Iron Lung (band)

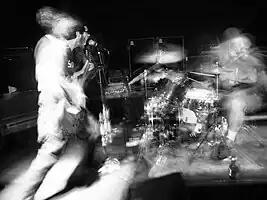

Iron Lung are an American powerviolence duo based in Seattle, Washington, United States. The band formed in 1999 in Reno, Nevada, and is currently in Seattle, after spending some time in Oakland, California. Live, the band has toured extensively across the U.S., Asia, Australia and Europe. They have released music on several labels including Prank Records, 625 Thrashcore, and their own label, Iron Lung Records. In recent years, the band has collaborated with other members of the hardcore punk and powerviolence scene, including Hatred Surge and Dave Bailey, formerly of Running for Cover. In 2009, an album titled "Public Humiliation" was released; a three-way collaboration between Iron Lung and Kortland and Ward's side projects, Pig Heart Transplant and Walls respectively. The recording is of a one-off live performance from Halloween 2008. Jon Kortland is also half of the art project Feeding, which has made artwork for several Iron Lung, Walls and PHT releases, as well as album covers for several other bands.